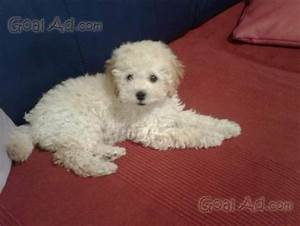
Label: dog